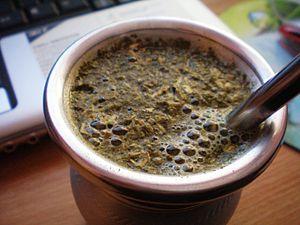
La cuisine argentine peut être décrite comme le mélange culturel des influences autochtone et méditerranéenne dans le large champ d’application de bétail et de produits agricoles qui abondent dans le pays.